Flensburger Schiffbau-Gesellschaft

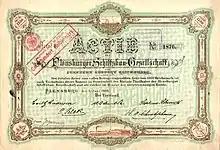
Share of the Flensburger Schiffsbau-Gesellschaft, issued 8 June 1900

"Flensburger Schiffbau-Gesellschaft" was founded in 1872 by a group of five local shipowners who previously had all their steamboats built in England as most German shipowners did in the 19th century.